Cardom

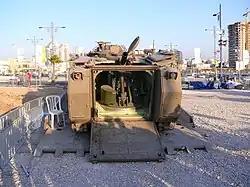
IDF "Keshet" 120mm mortar

The Cardom recoil mortar system has been qualified for fielding with the 3rd US Army Stryker brigade, and will be coupled with the M95 mortar's fire control system on the M1129 mortar carrier. So far, over 320 mortar systems have been manufactured for the U.S. Army.